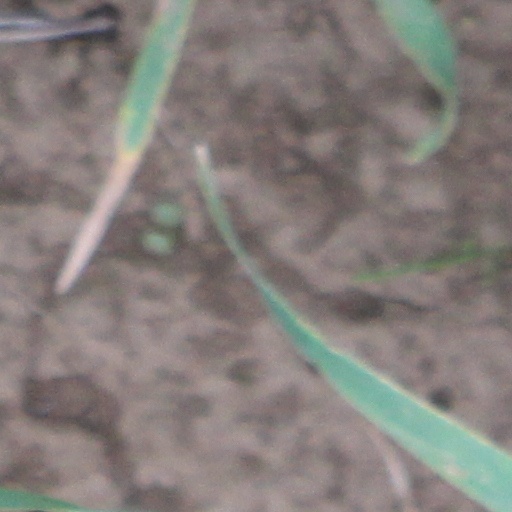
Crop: wheat